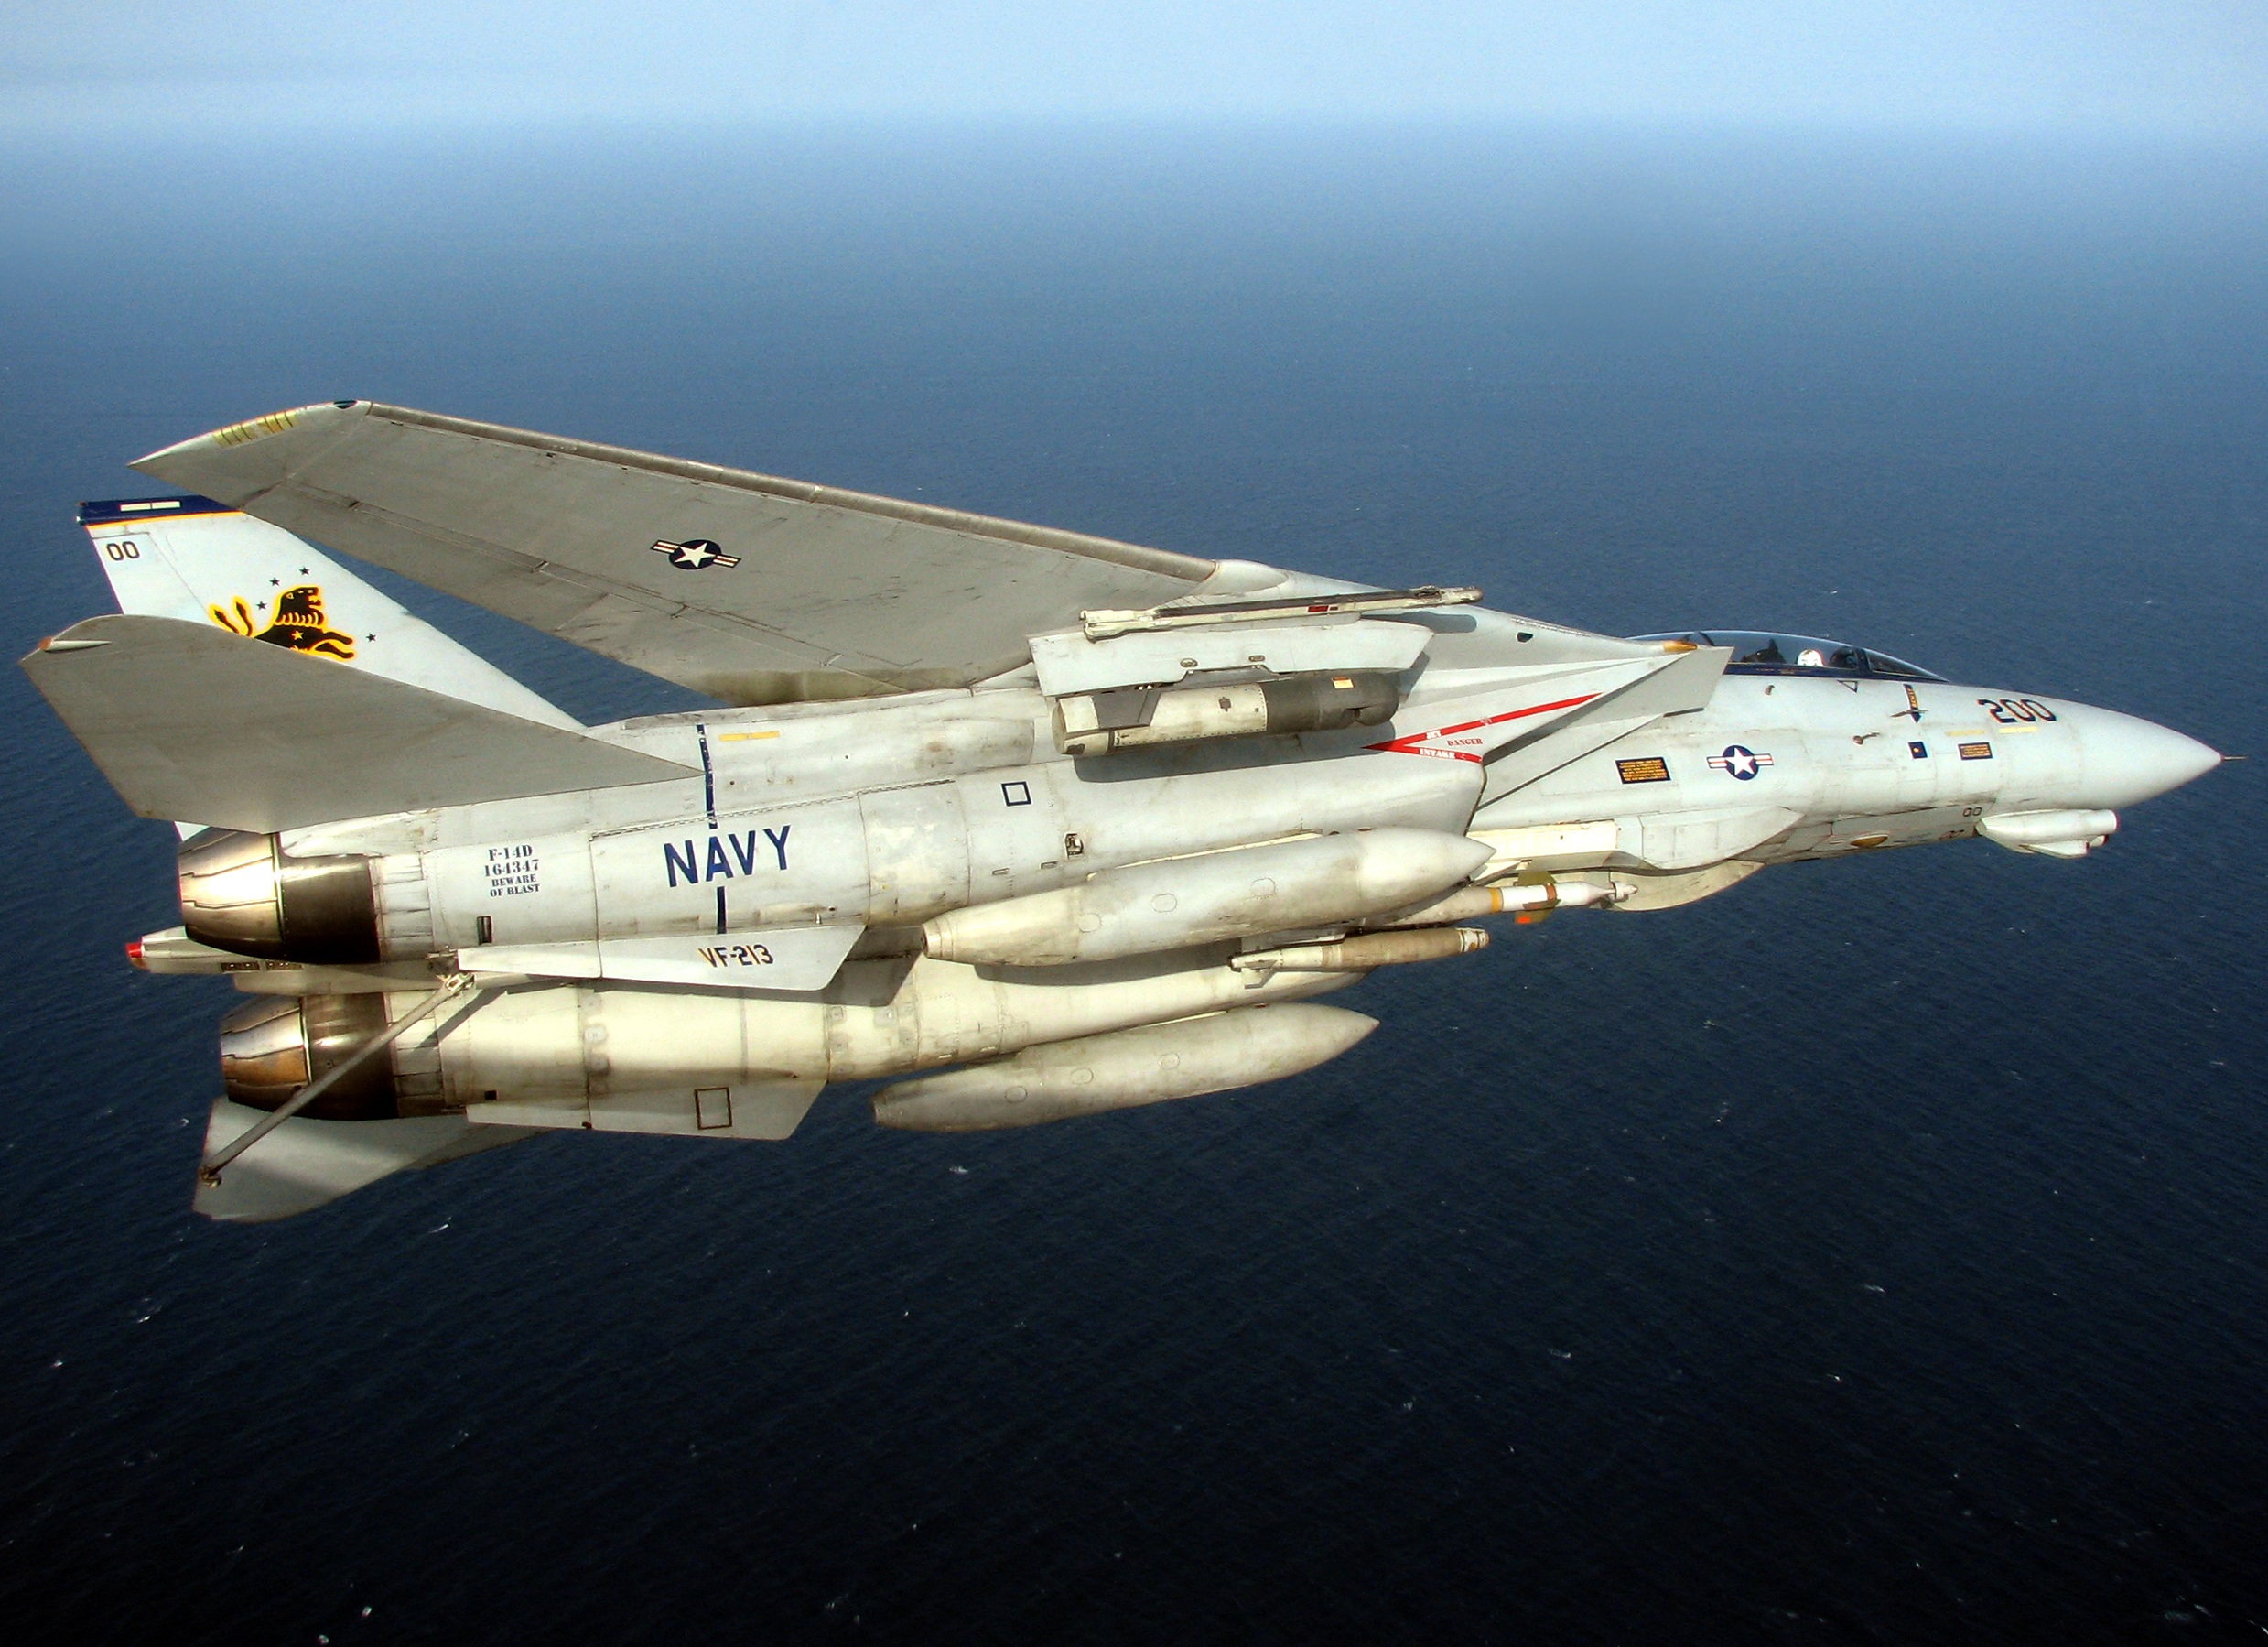
wing, flying, airplane, aircraft, military, jet, vehicle, aviation, flight, turn, navy, tomcat, air force, jet aircraft, fighter aircraft, military aircraft, f 14, atmosphere of earth, grumman f 14 tomcat, mcdonnell douglas f 4 phantom ii, mcdonnell douglas av 8b harrier ii, tail hook extended